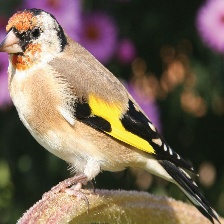
Species: EUROPEAN GOLDFINCH
Scientific name: CARDUELIS CARDUELIS
ImageNet parent category: goldfinch